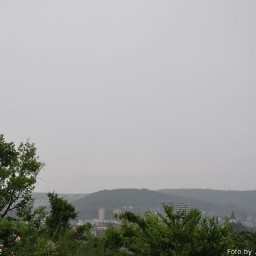
Cloud type: Nimbostratus (Ns)